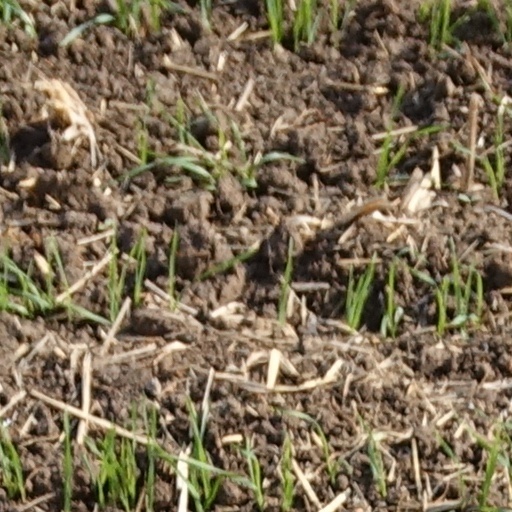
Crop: wheat